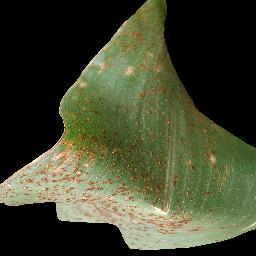
Label: Corn_(Maize)___Common_Rust